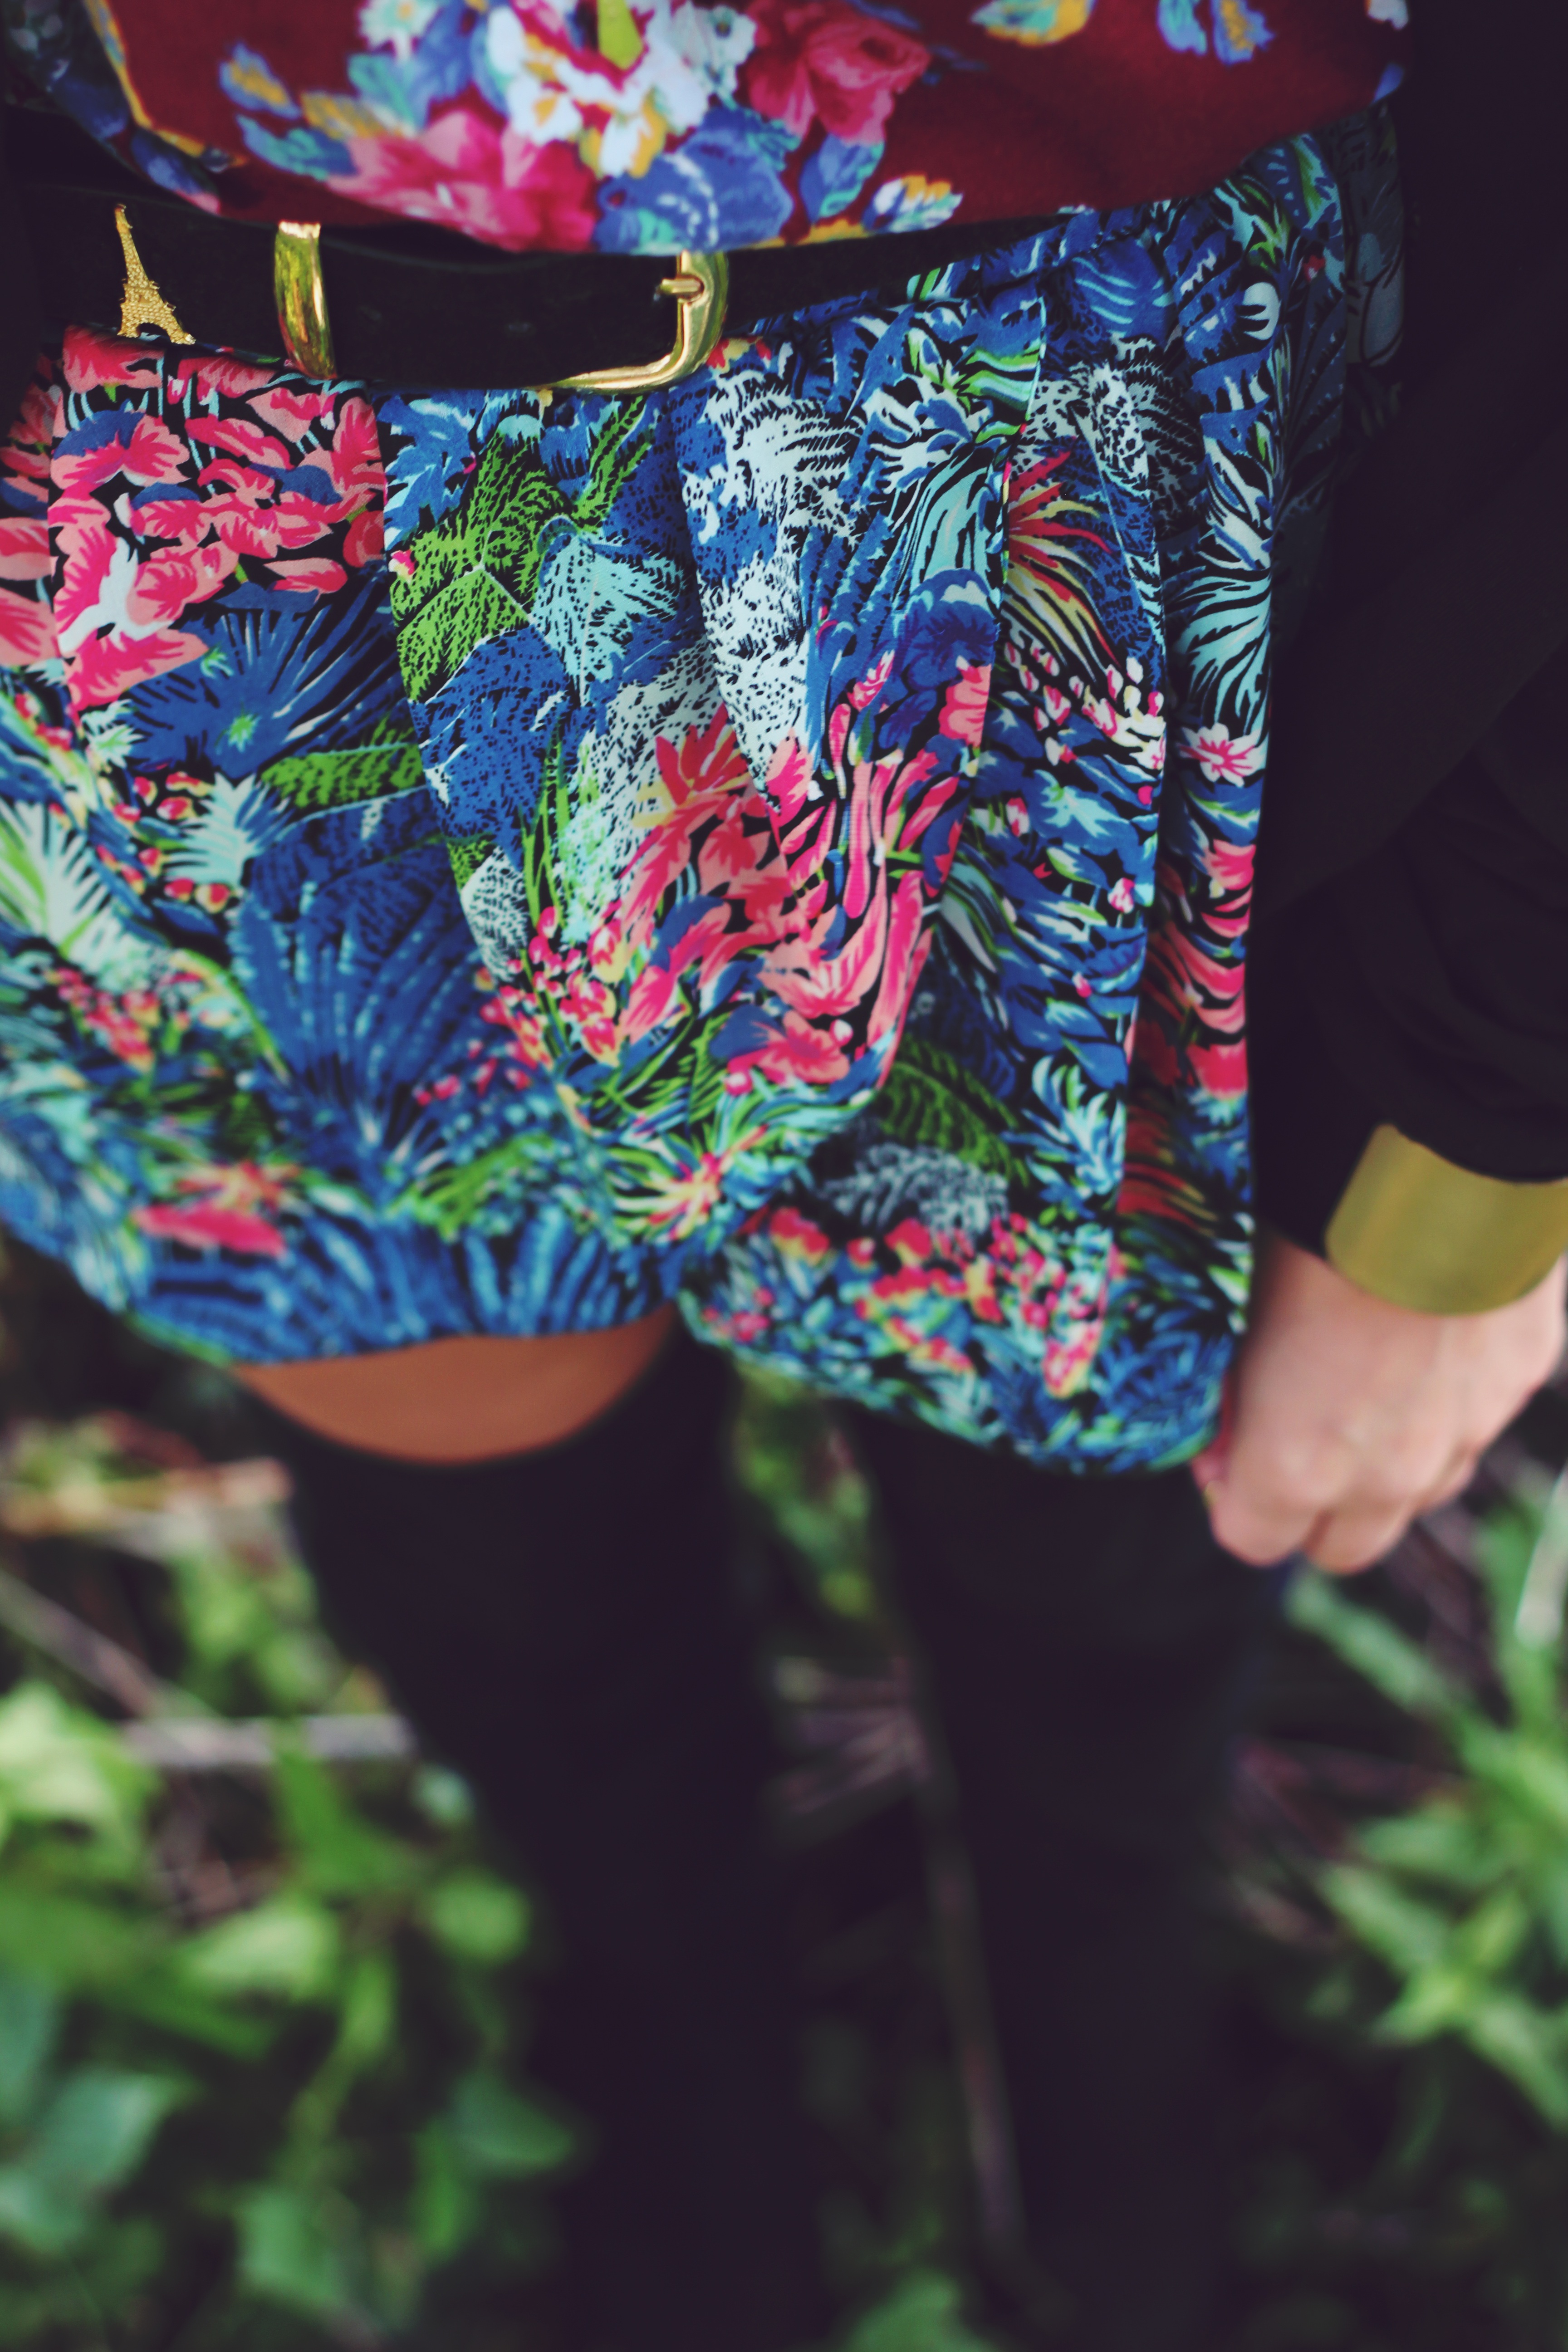
flower, pattern, green, color, blue, clothing, colorful, flora, material, fabric, textile, art, dress, style, skirt, outfit